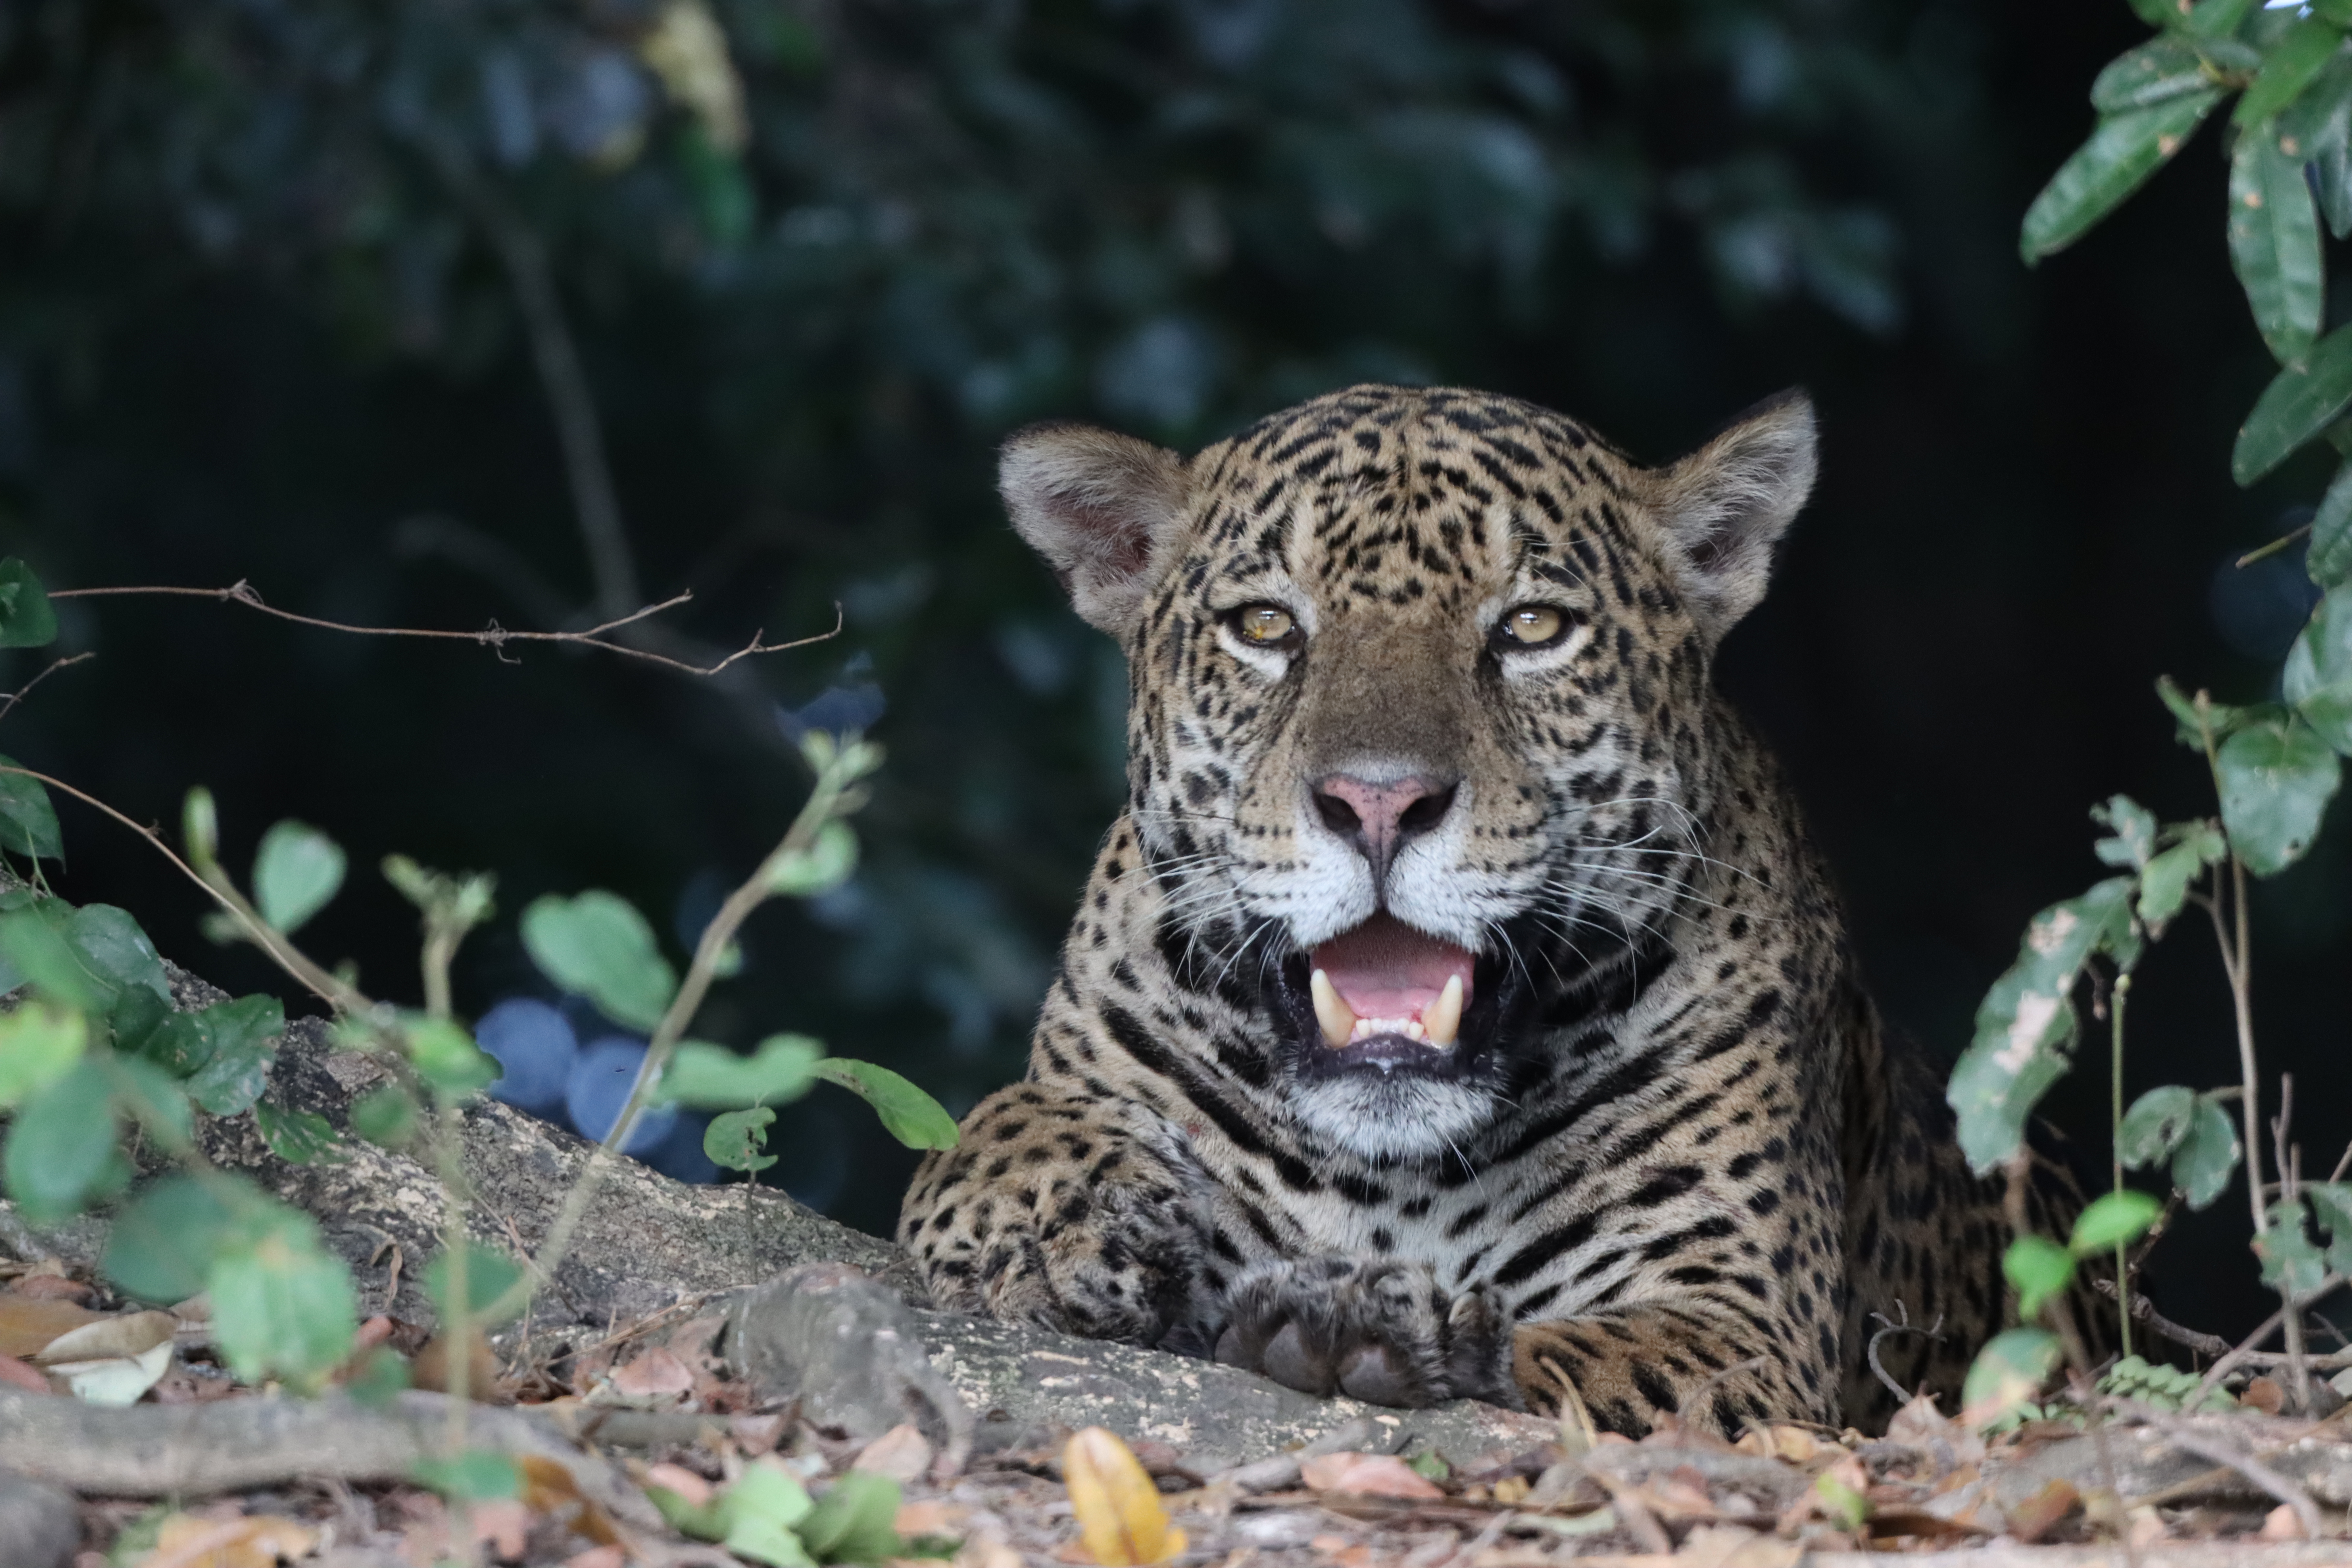
Jaguar: Bagua